Iž

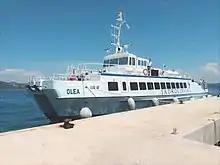
High speed craft "Olea" at the port of Mali Iž (July 2020)

The island of Iž has been inhabited since prehistoric times; there are traces of an Illyrian hillfort and a Roman settlement. Constantine VII calls it „Ez“ in 10th century. In that time it was under the rule of the Zadar commune, which, as a feud, gave it to the female Benedictine monastery of St. Mary, and later leased to the Zadar aristocracy. Above the bay of "Komoševa", at the top of the village of Mali Iž, there is an old romanesque church of St. Mary from the 11th century, circular-shaped with a semicircular apse. It is located right next to the new parish church from the beginning of the 20th century and represents the oldest cultural monument on the island. There are also records of the first Croatian settlers that date from the year 1266.